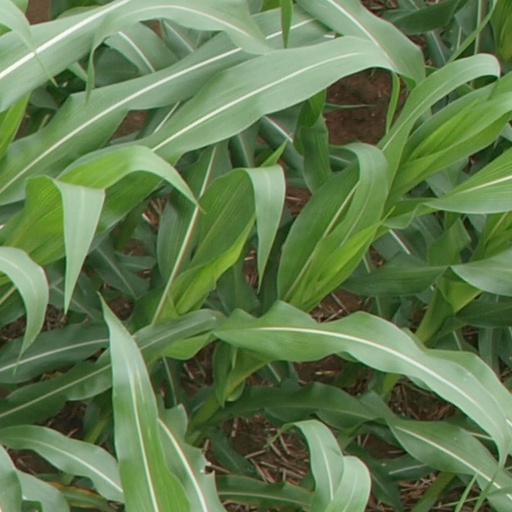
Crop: maize; corn